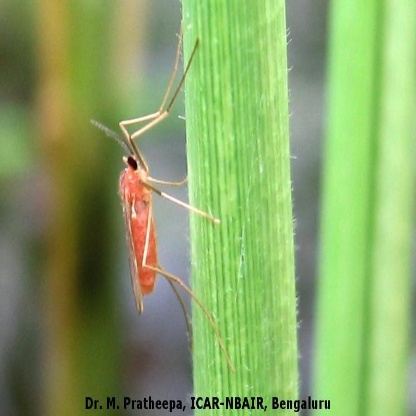
Nhãn: Sâu năn ( Muỗi hành )(Rice Gall Midge)